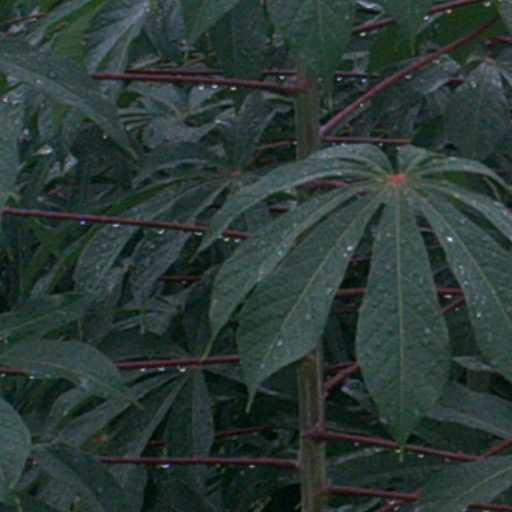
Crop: cassava